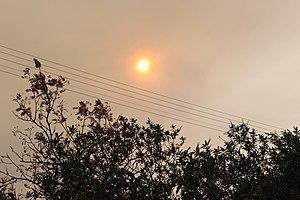
L’ouragan Ophelia est le onzième cyclone tropical, en excluant la tempête tropicale potentielle Dix, de la saison 2017 dans l'océan Atlantique nord. Formé à partir d'une onde frontale le 6 octobre, il devient une dépression tropicale le 9, une tempête tropicale le même jour et un ouragan le 11 octobre. Il devient ainsi le dixième ouragan consécutif de la saison 2017 égalant un record datant 1893 pour le plus grand nombre d'ouragans successifs durant une saison. Cependant, comme avant 1960, il n'y avait pas satellites météorologiques et il est possible que des ouragans furent manqués en plein océan entre 1893 et les années 1960.